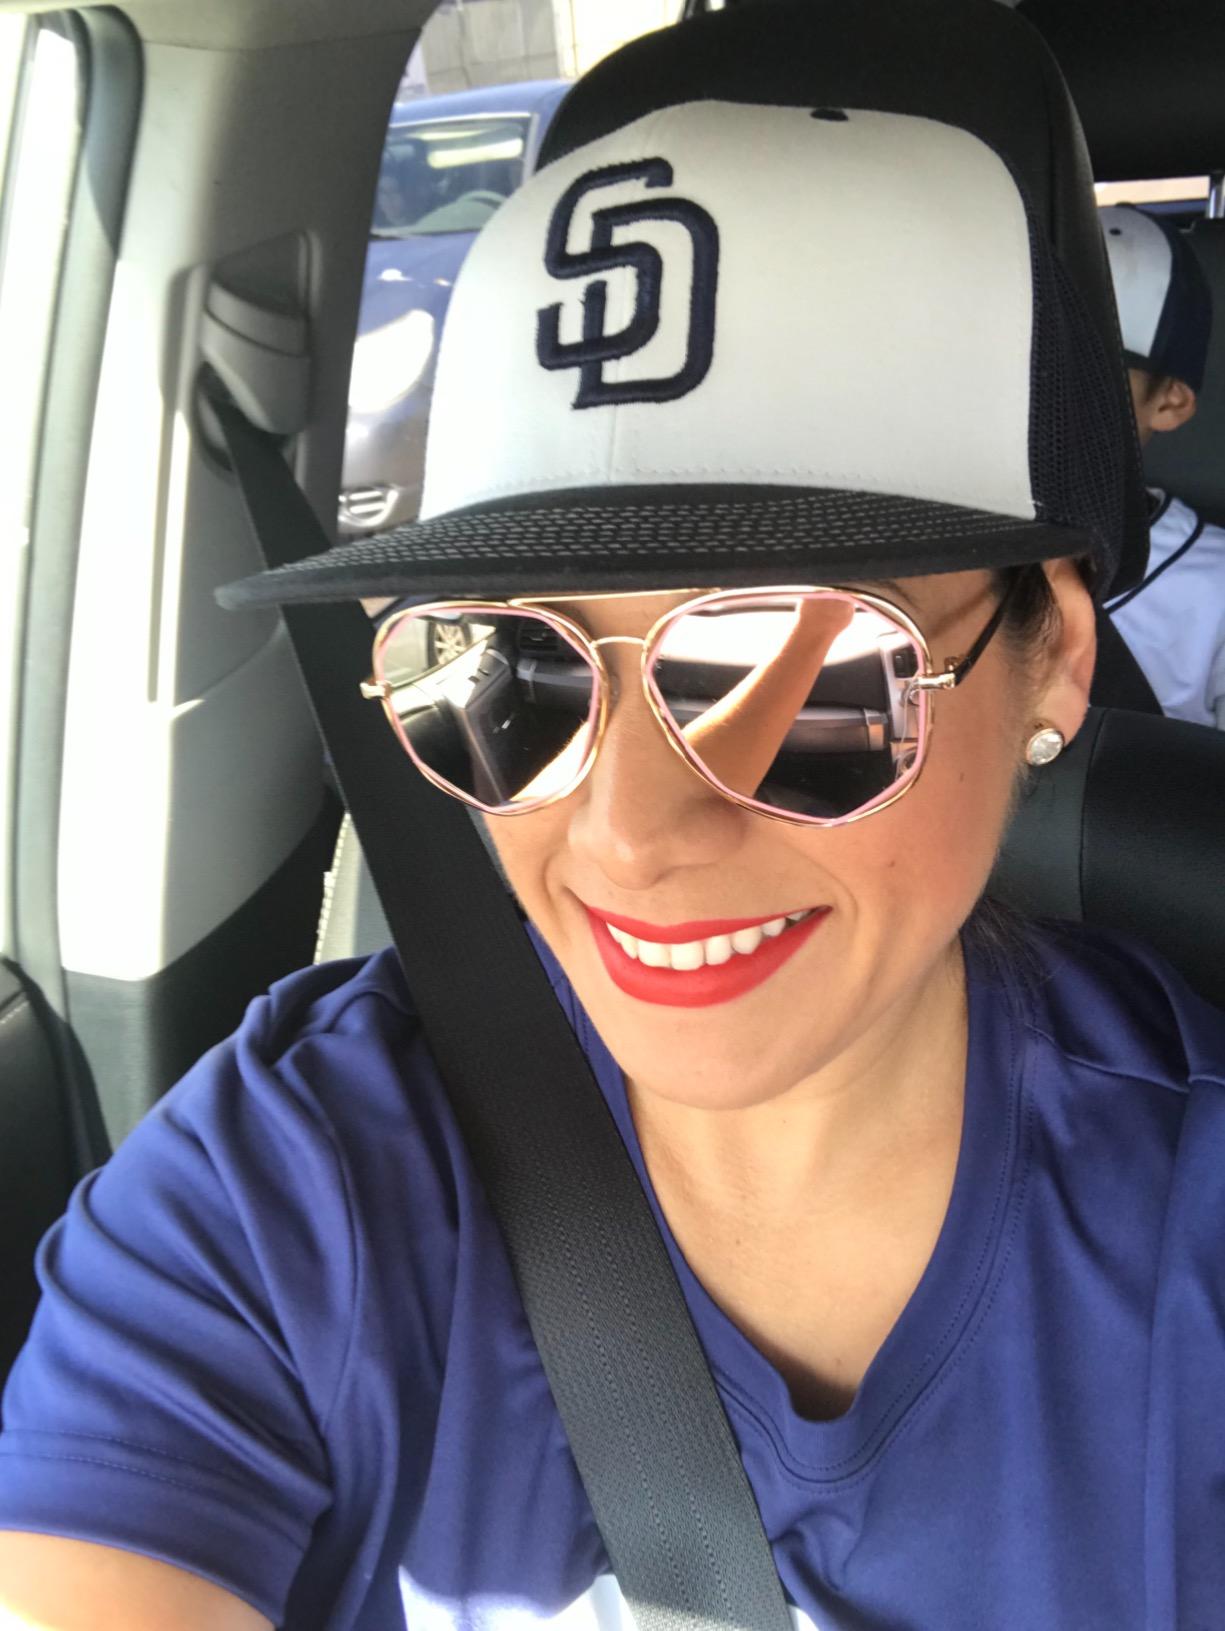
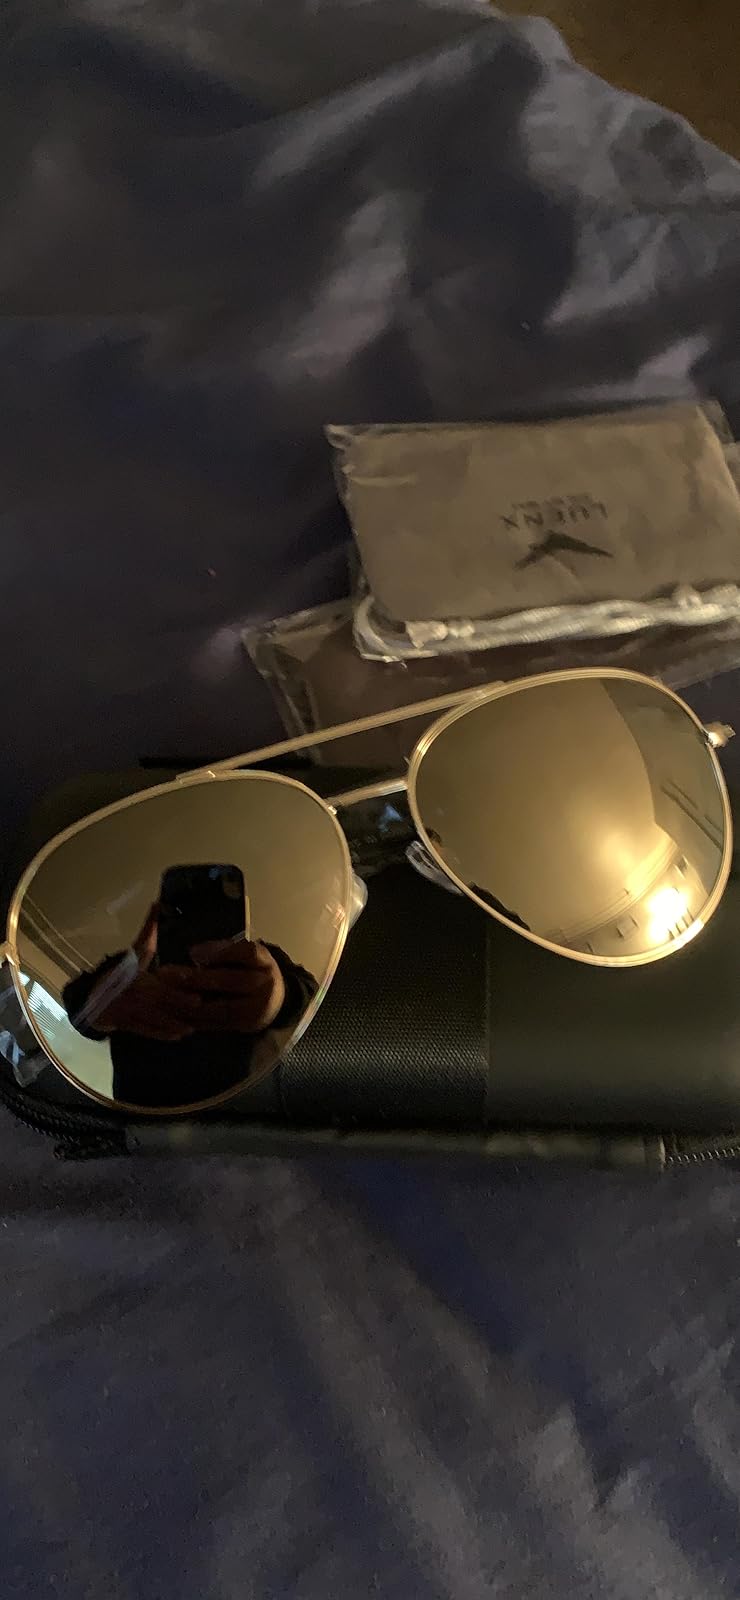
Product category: accessories_sunglasses
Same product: no